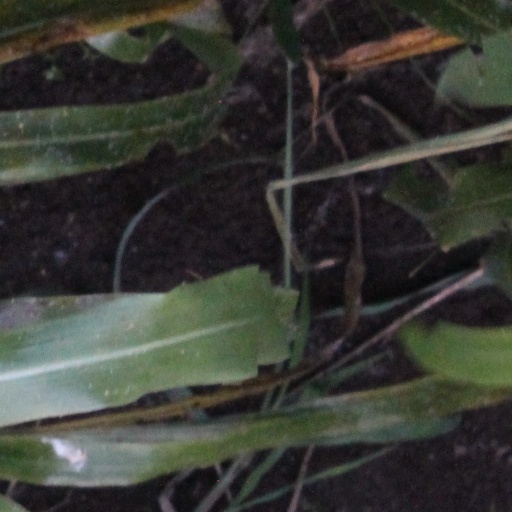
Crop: sorghum